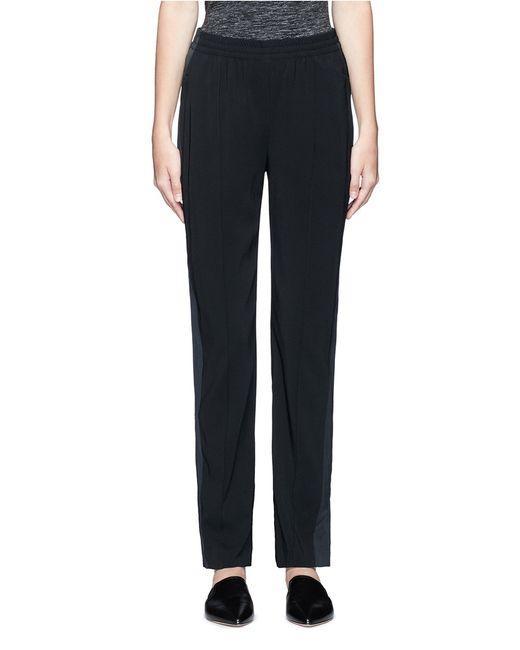
Slim Fit Bürokleidung schwarze Hose